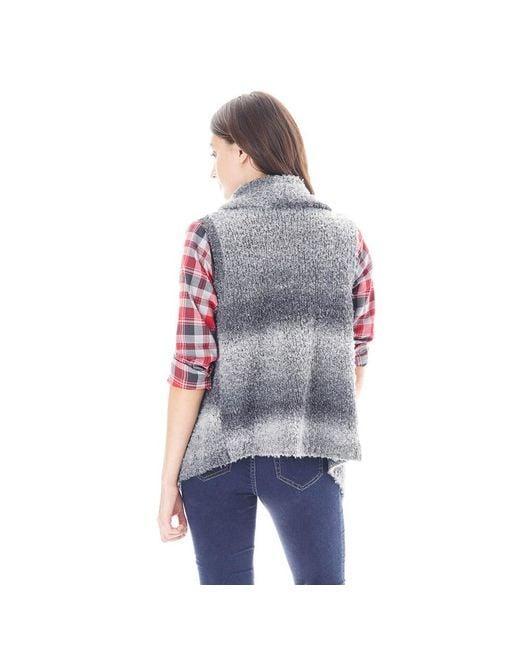
graue ärmellose Weste mit dickem Fell, kariertes Hemd